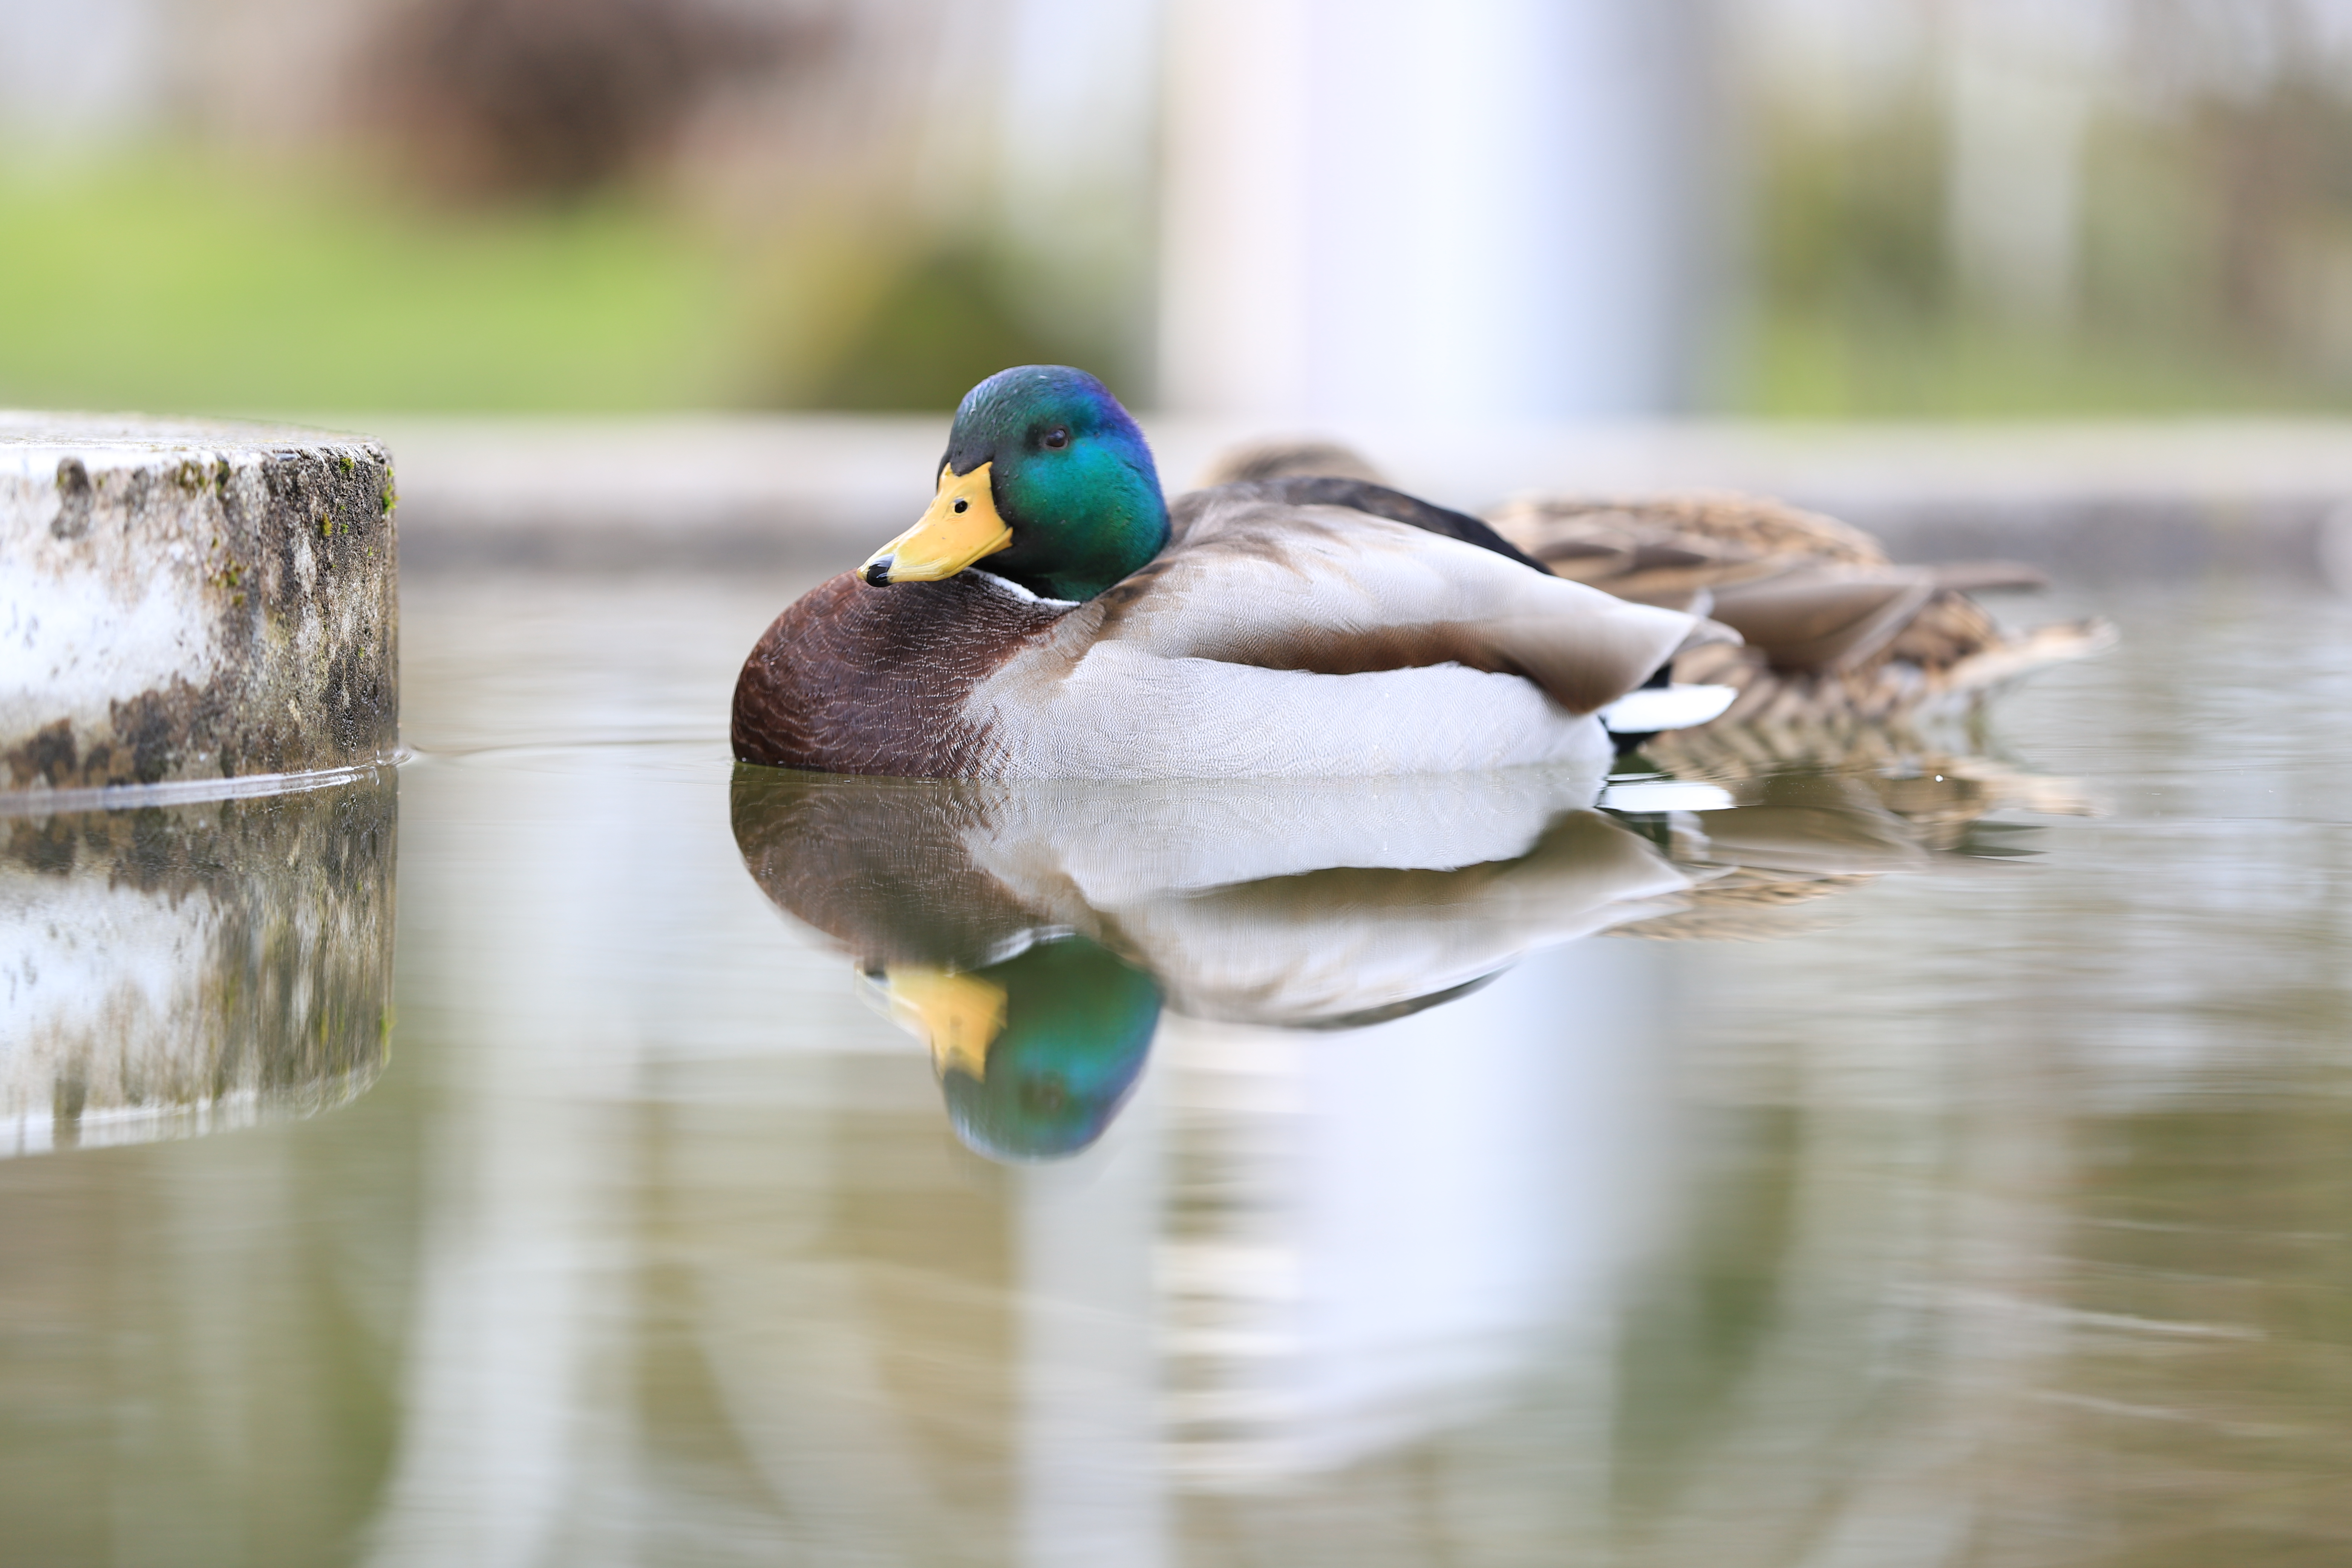
duck, bird, water, beak, wood duck, wood, feather, natural material, ducks, geese and swans, wing, waterfowl, fashion accessory, water bird, electric blue, art, wildlife, reflection, lake, pond, livestock, fowl, perching bird, mallard, northern shoveler